Graduados

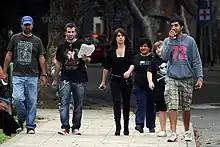
Nancy Dupláa, Daniel Hendler and part of the production crew

"Graduados" refers frequently to the 1980s (the decade in which the main characters attended high school), using 1980s Argentine slang and flashbacks to evoke nostalgia. The series uses 1980s musicin particular, Argentine rockand several Argentine musicians made cameo appearances. "Graduados" was part of a trend in 2012 Argentine television toward nostalgia. According to Argentine consumer-trends consultant Ximena Díaz Alarcón, "The 80s are nowadays far enough to be idealized and close enough to laugh about the earlier versions of oneself". Psychologist and consumer-trends consultant Mariela Mociulsky also suggested that the show's structure invited viewers to compare their lives with the plans they made when they were younger.